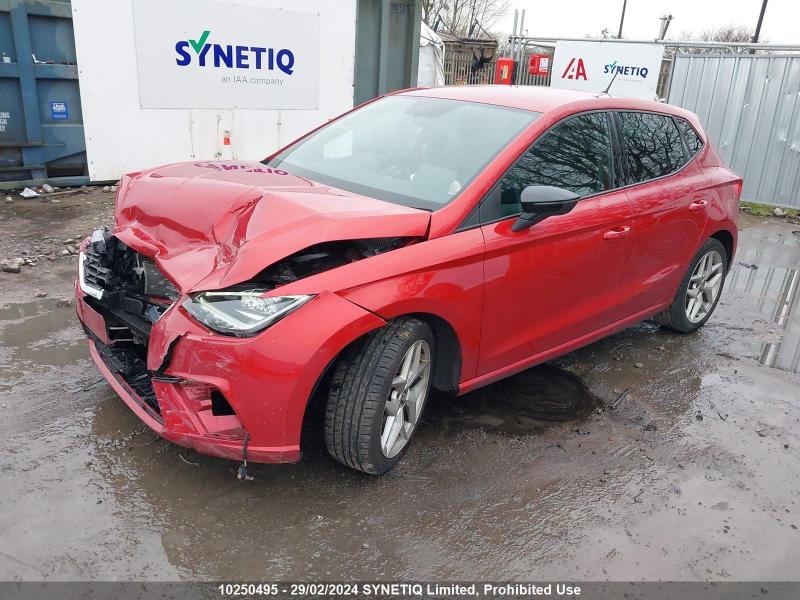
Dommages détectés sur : pare-choc avant, capot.
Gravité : majeur